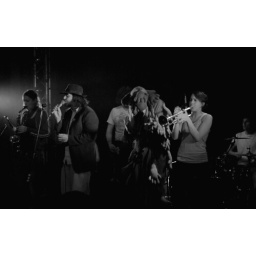
A happy kind of group with a dancing man dressed in a red suit covered in blue gloves.